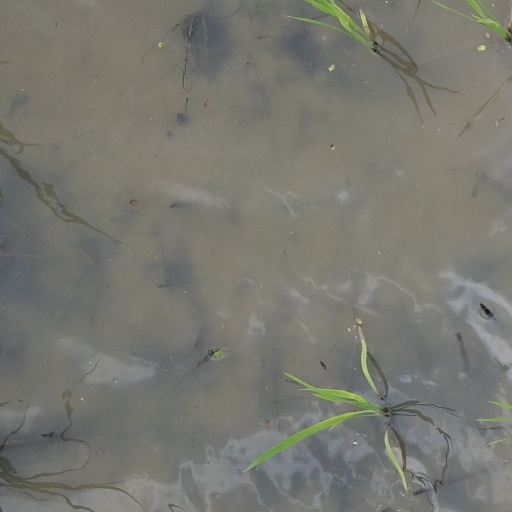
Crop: rice